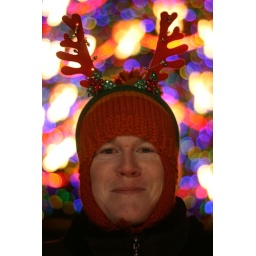
A (wo)man walks down the street in a hat like that and you know (s)he ain't afraid of nothin'...